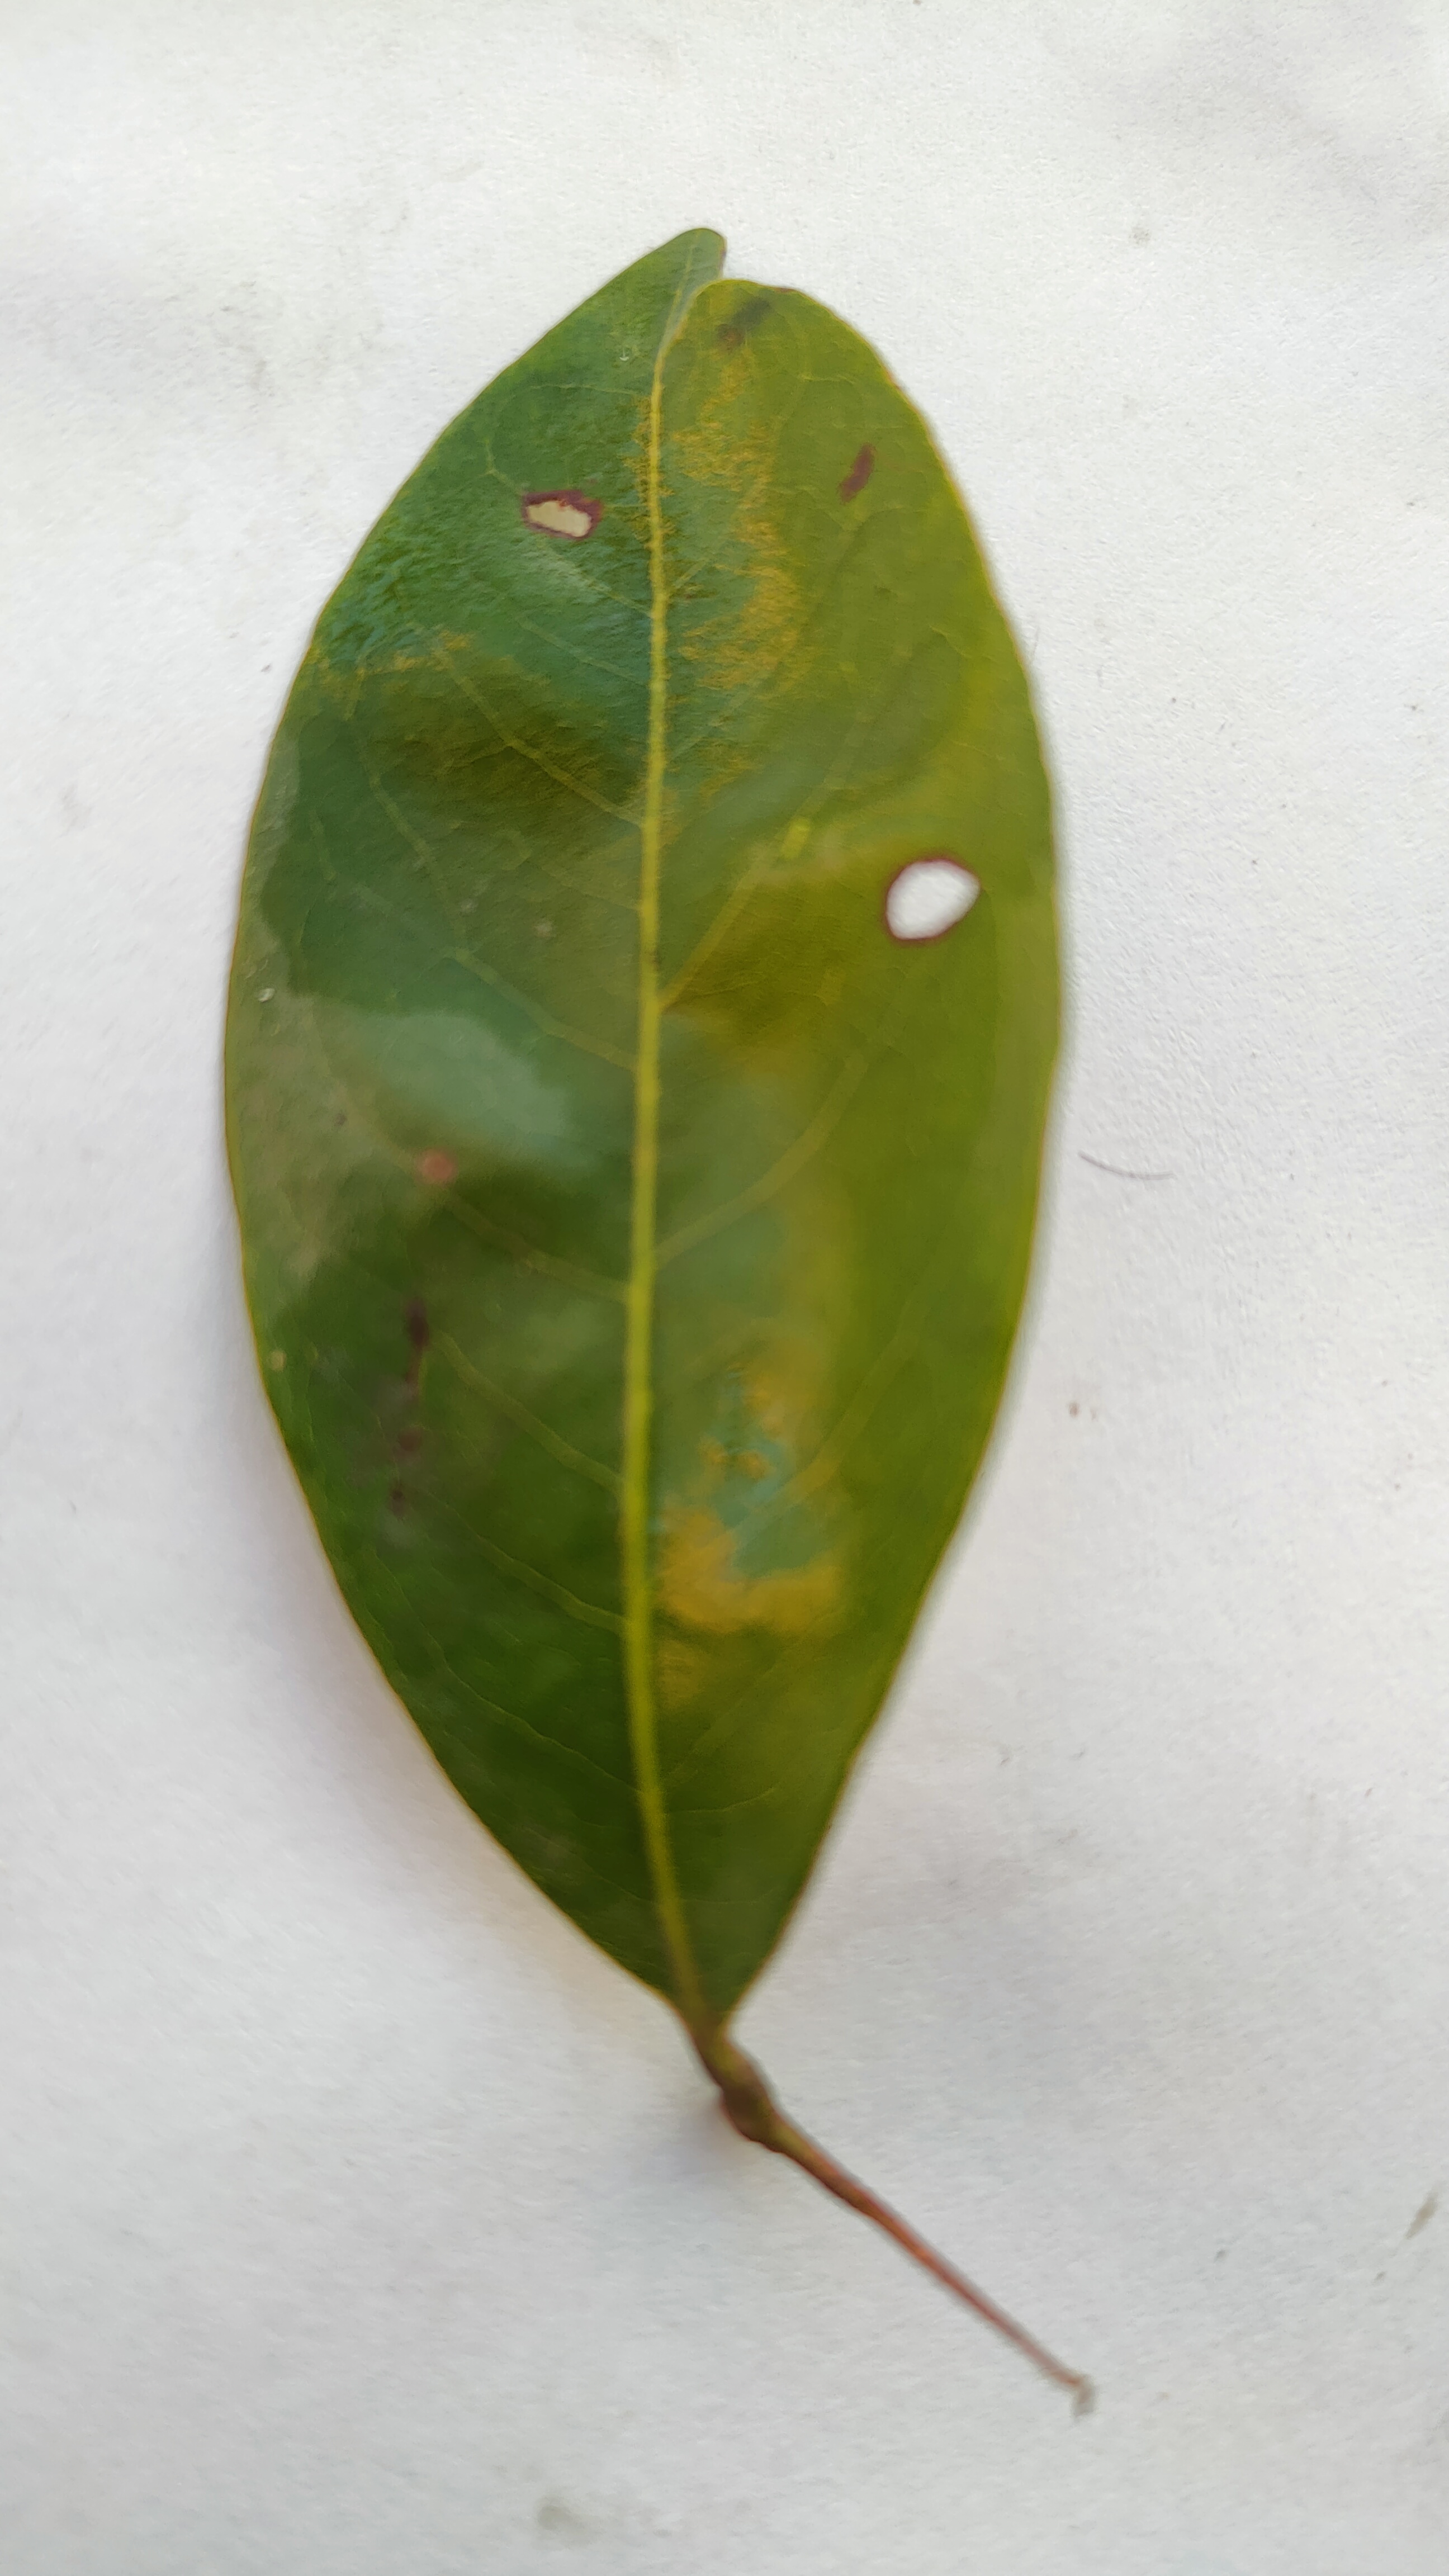
Leaf variety: Lychee